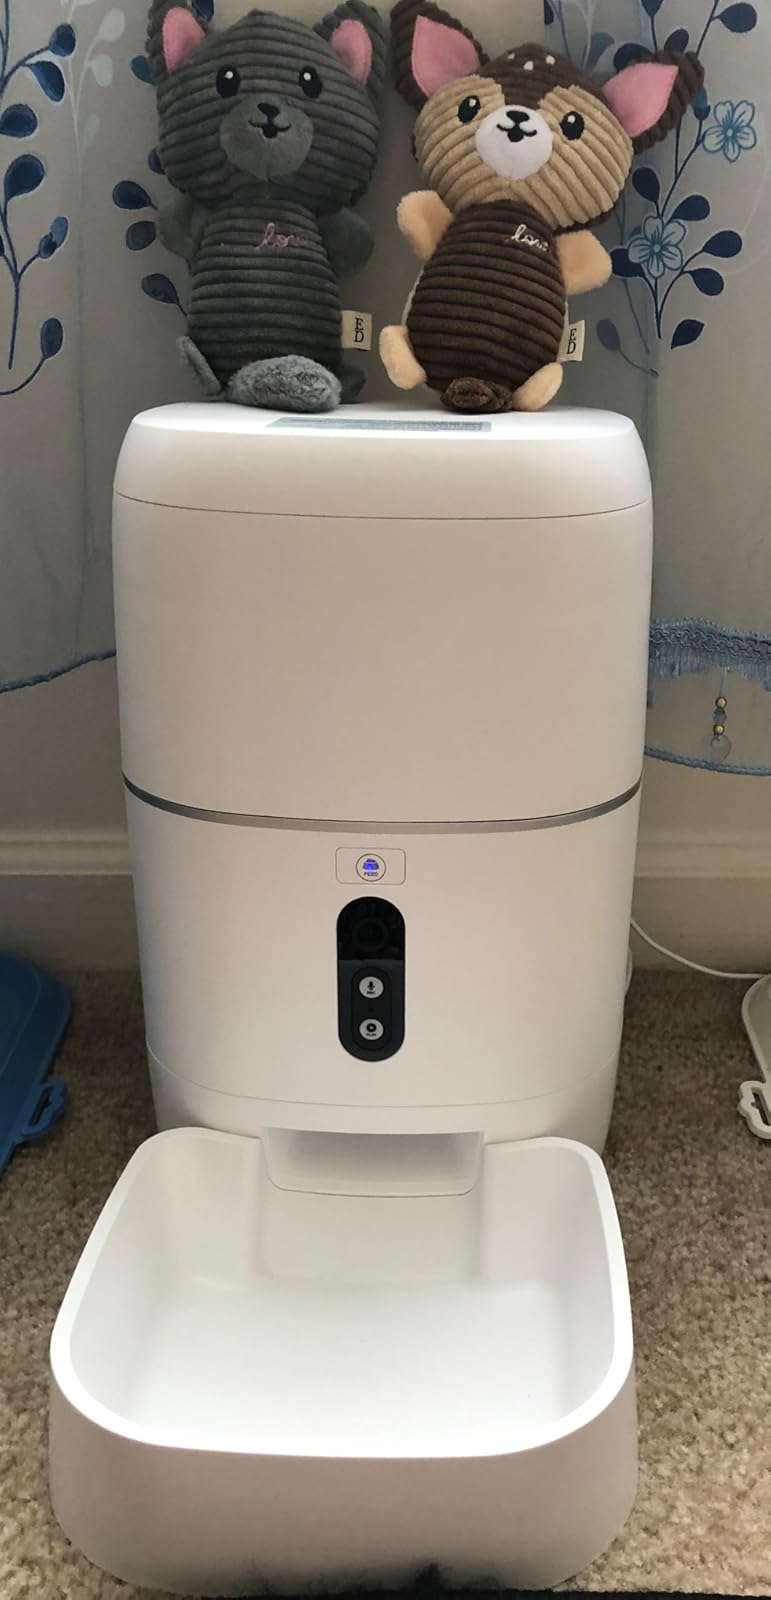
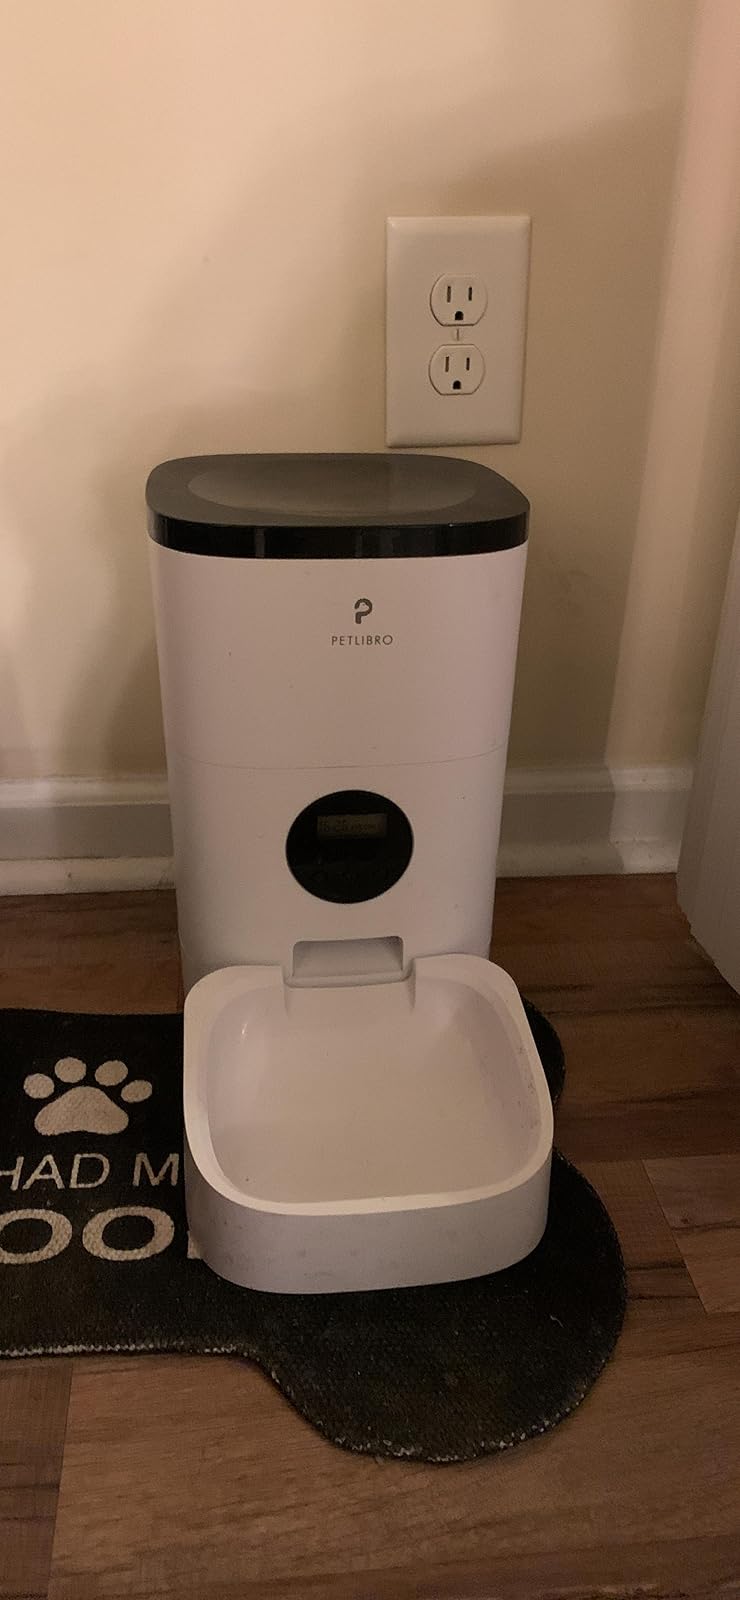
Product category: items_feeder
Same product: no